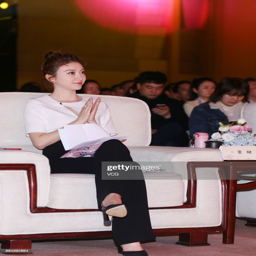
actor attends the commercial event .